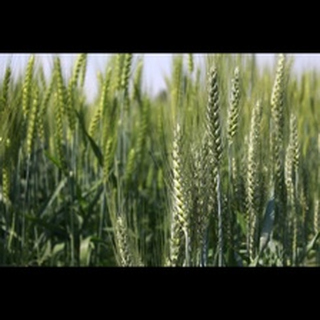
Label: wheat_blast